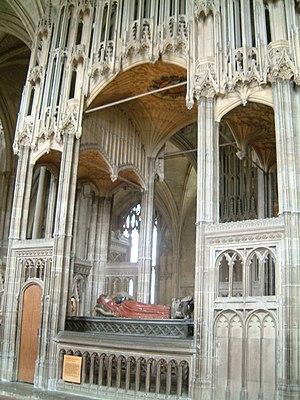
Cathédrale de Winchester, Winchester, Royaume-Uni